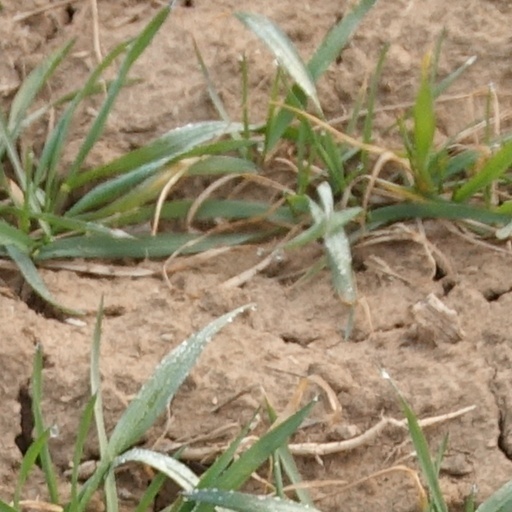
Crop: wheat